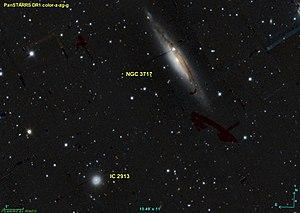
Image créée à l'aide du logiciel Aladin Sky Atlas du Centre de Données astronomiques de Strasbourg et des données publiques en format FIT de Pan-STARRS (Panoramic Survey Telescope And Rapid Response System).
IC 2913 est une galaxie lenticulaire située dans la constellation de l'Hydre à environ 76 millions d'années-lumière de la Voie lactée. Elle a été découverte par l'astronome américain Lewis Swift en 1898.
NGC 3717 est une vaste galaxie spirale vue par la tranche et située dans la constellation de l'Hydre à environ 79 millions d'années-lumière de la Voie lactée. NGC 3717 a été découvert par l'astronome britannique John Herschel en 1834.